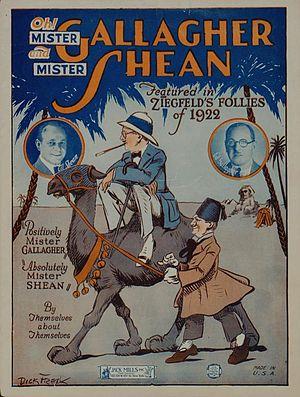
Al Shean est un acteur américain d'origine allemande, né Abraham Elieser Albert Schönberg le 12 mai 1868 à Dornum, mort le 12 août 1949 à New York.